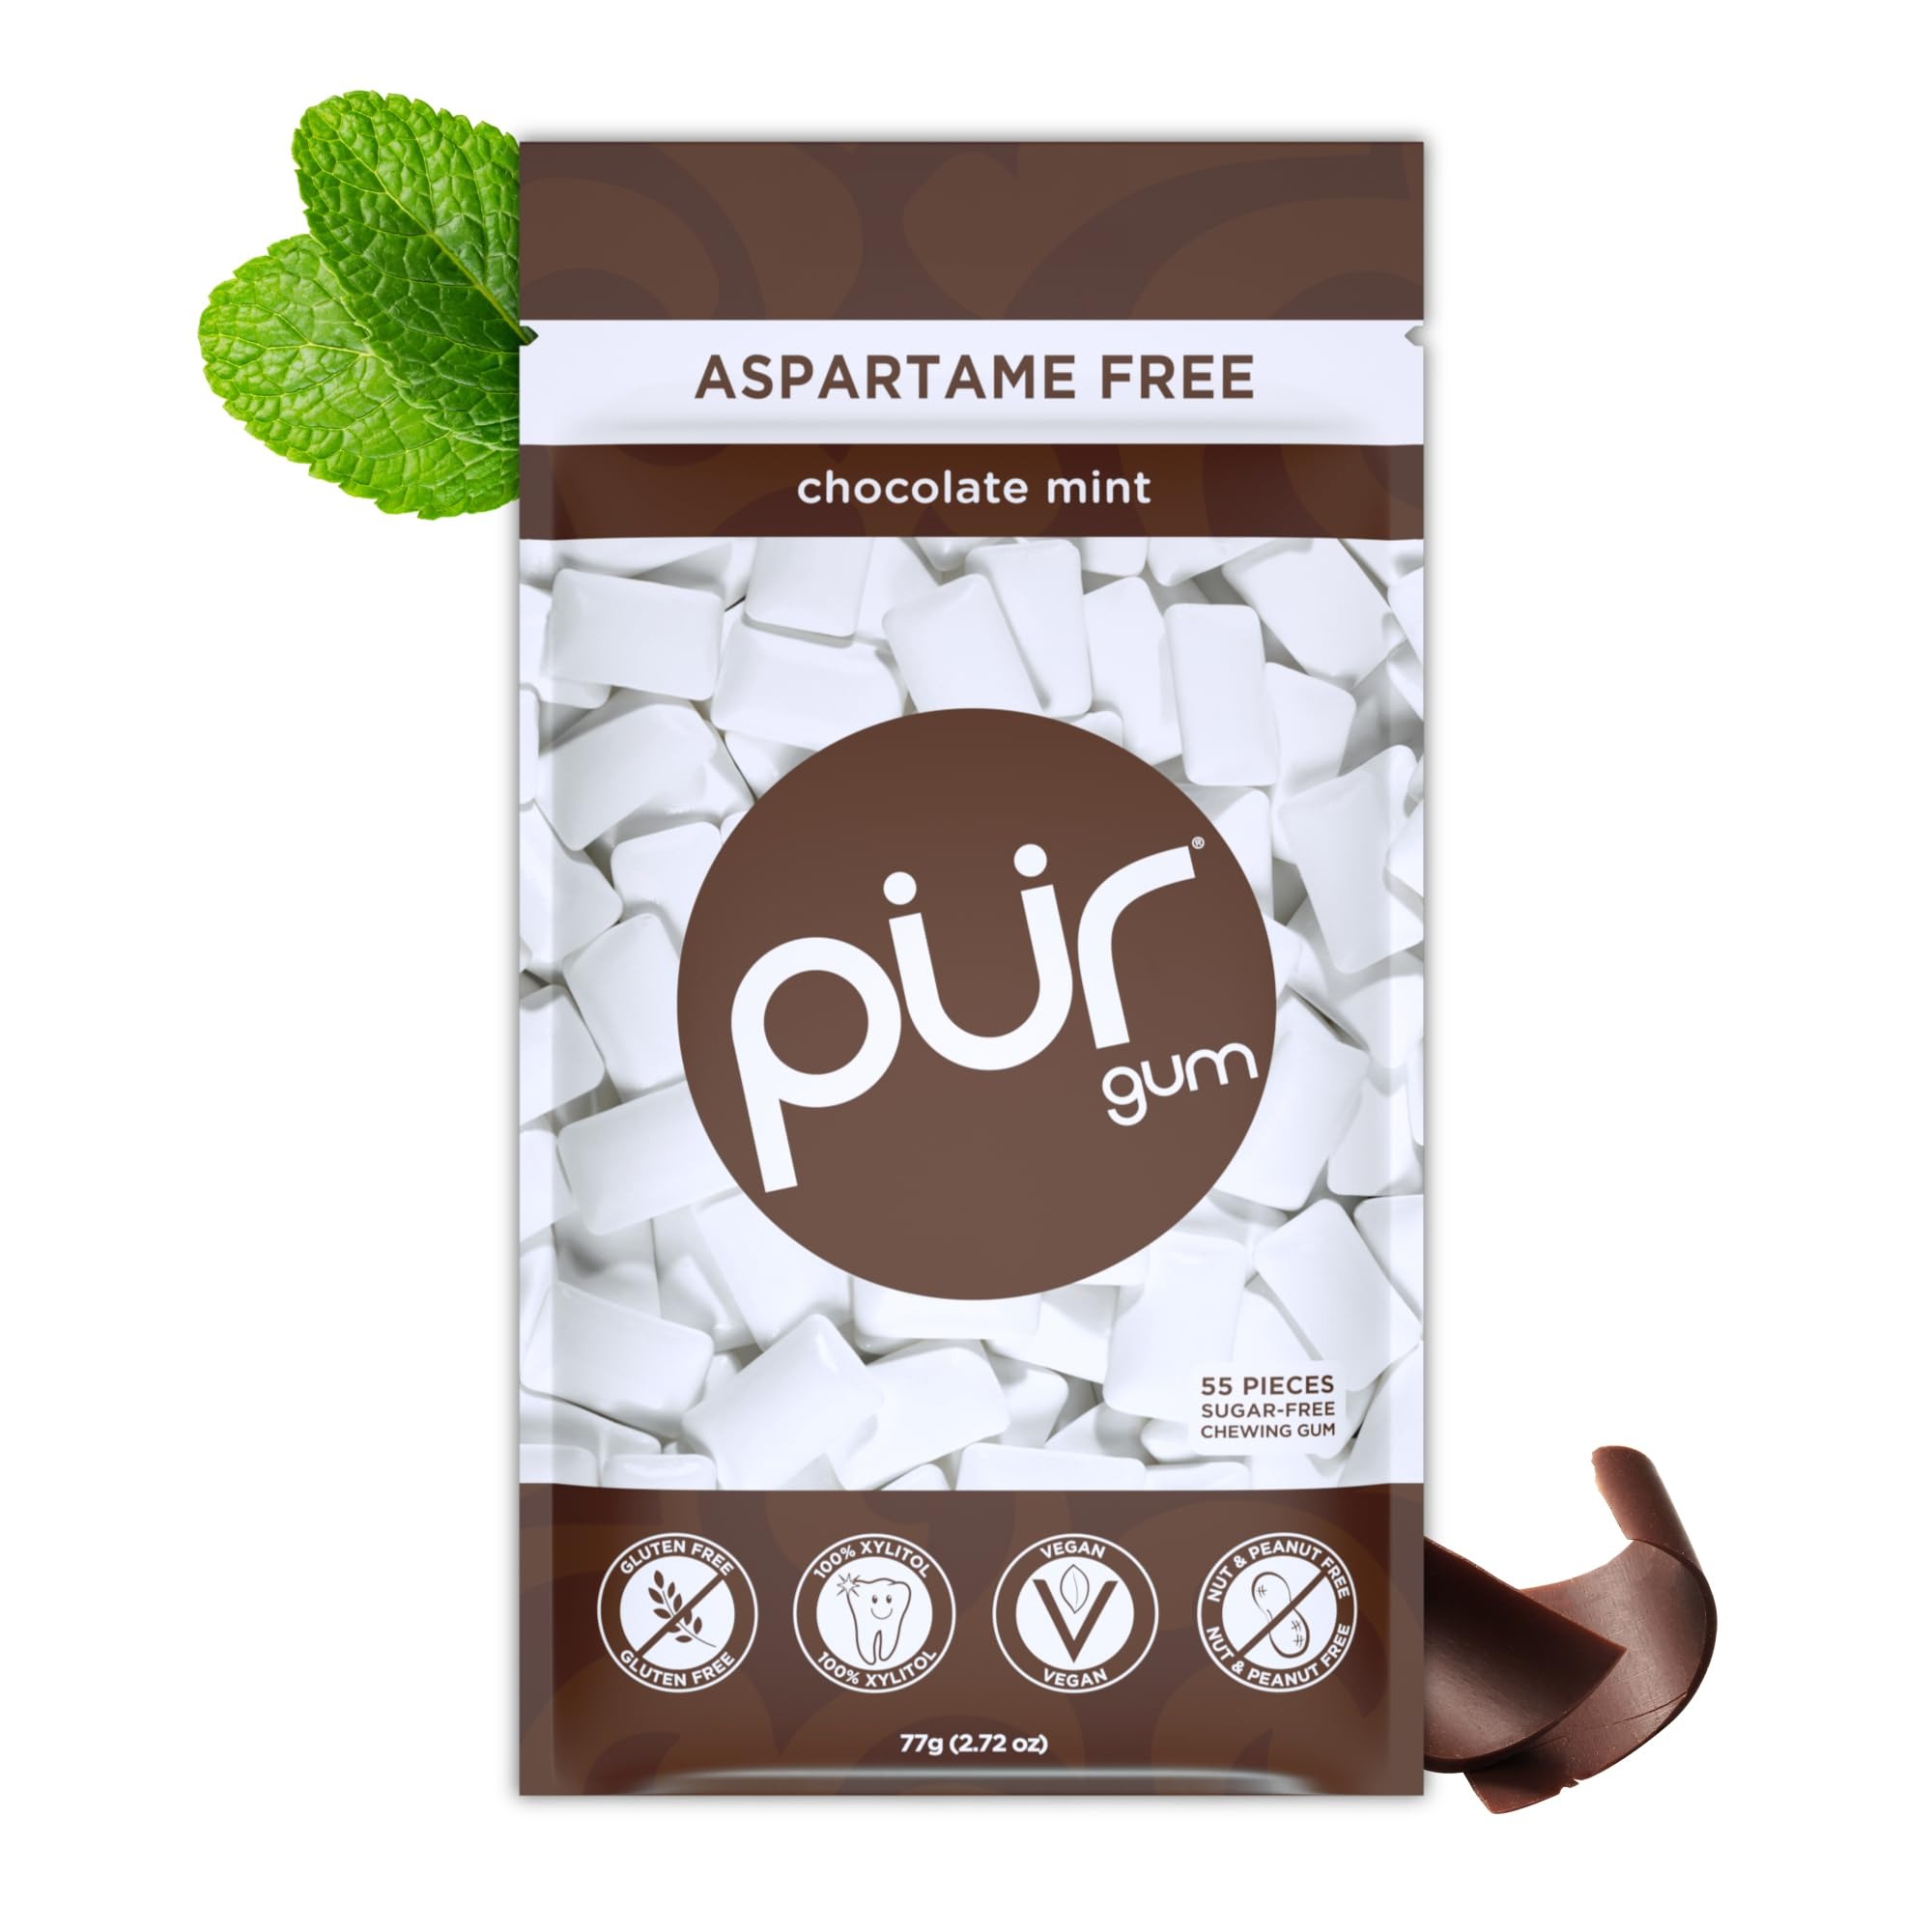
Item Name: PUR Gum | Aspartame Free Chewing Gum | 100% Xylitol | Natural Chocolate Mint Flavored Gum, 55 Pieces (Pack of 1)
Bullet Point 1: CHOCOLATE MINT: This sugar free gum is an indulgent & guilt-free chocolatey treat that kicks sweet tooth cravings. A perfect combination of mint and chocolate. Comes in a resealable bag
Bullet Point 2: KICK ASPARTAME: Aspartame free & Sugar free gum that is naturally sweetened with 100% xylitol. Xylitol is an all-natural sugar alcohol that looks and tastes just like sugar, yet has 40% fewer calories
Bullet Point 3: ALLERGEN FREE GUM: PUR Gum is made just for you. We are Vegan, Aspartame Free, Non-GMO, Sugar Free, Gluten Free, Soy Free, Nut & Peanut Free, Keto Friendly, and Swiss Made
Bullet Point 4: OUR MISSION: PUR creates products with the highest quality ingredients to help you make simple substitutions so that your everyday decisions to live a healthier lifestyle are effortless
Value: 55.0
Unit: Count

Price: 4.49